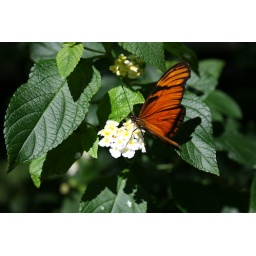
Taken in 2007, near San Jose, Costa-Rica. An orange butterfly on white flowers.